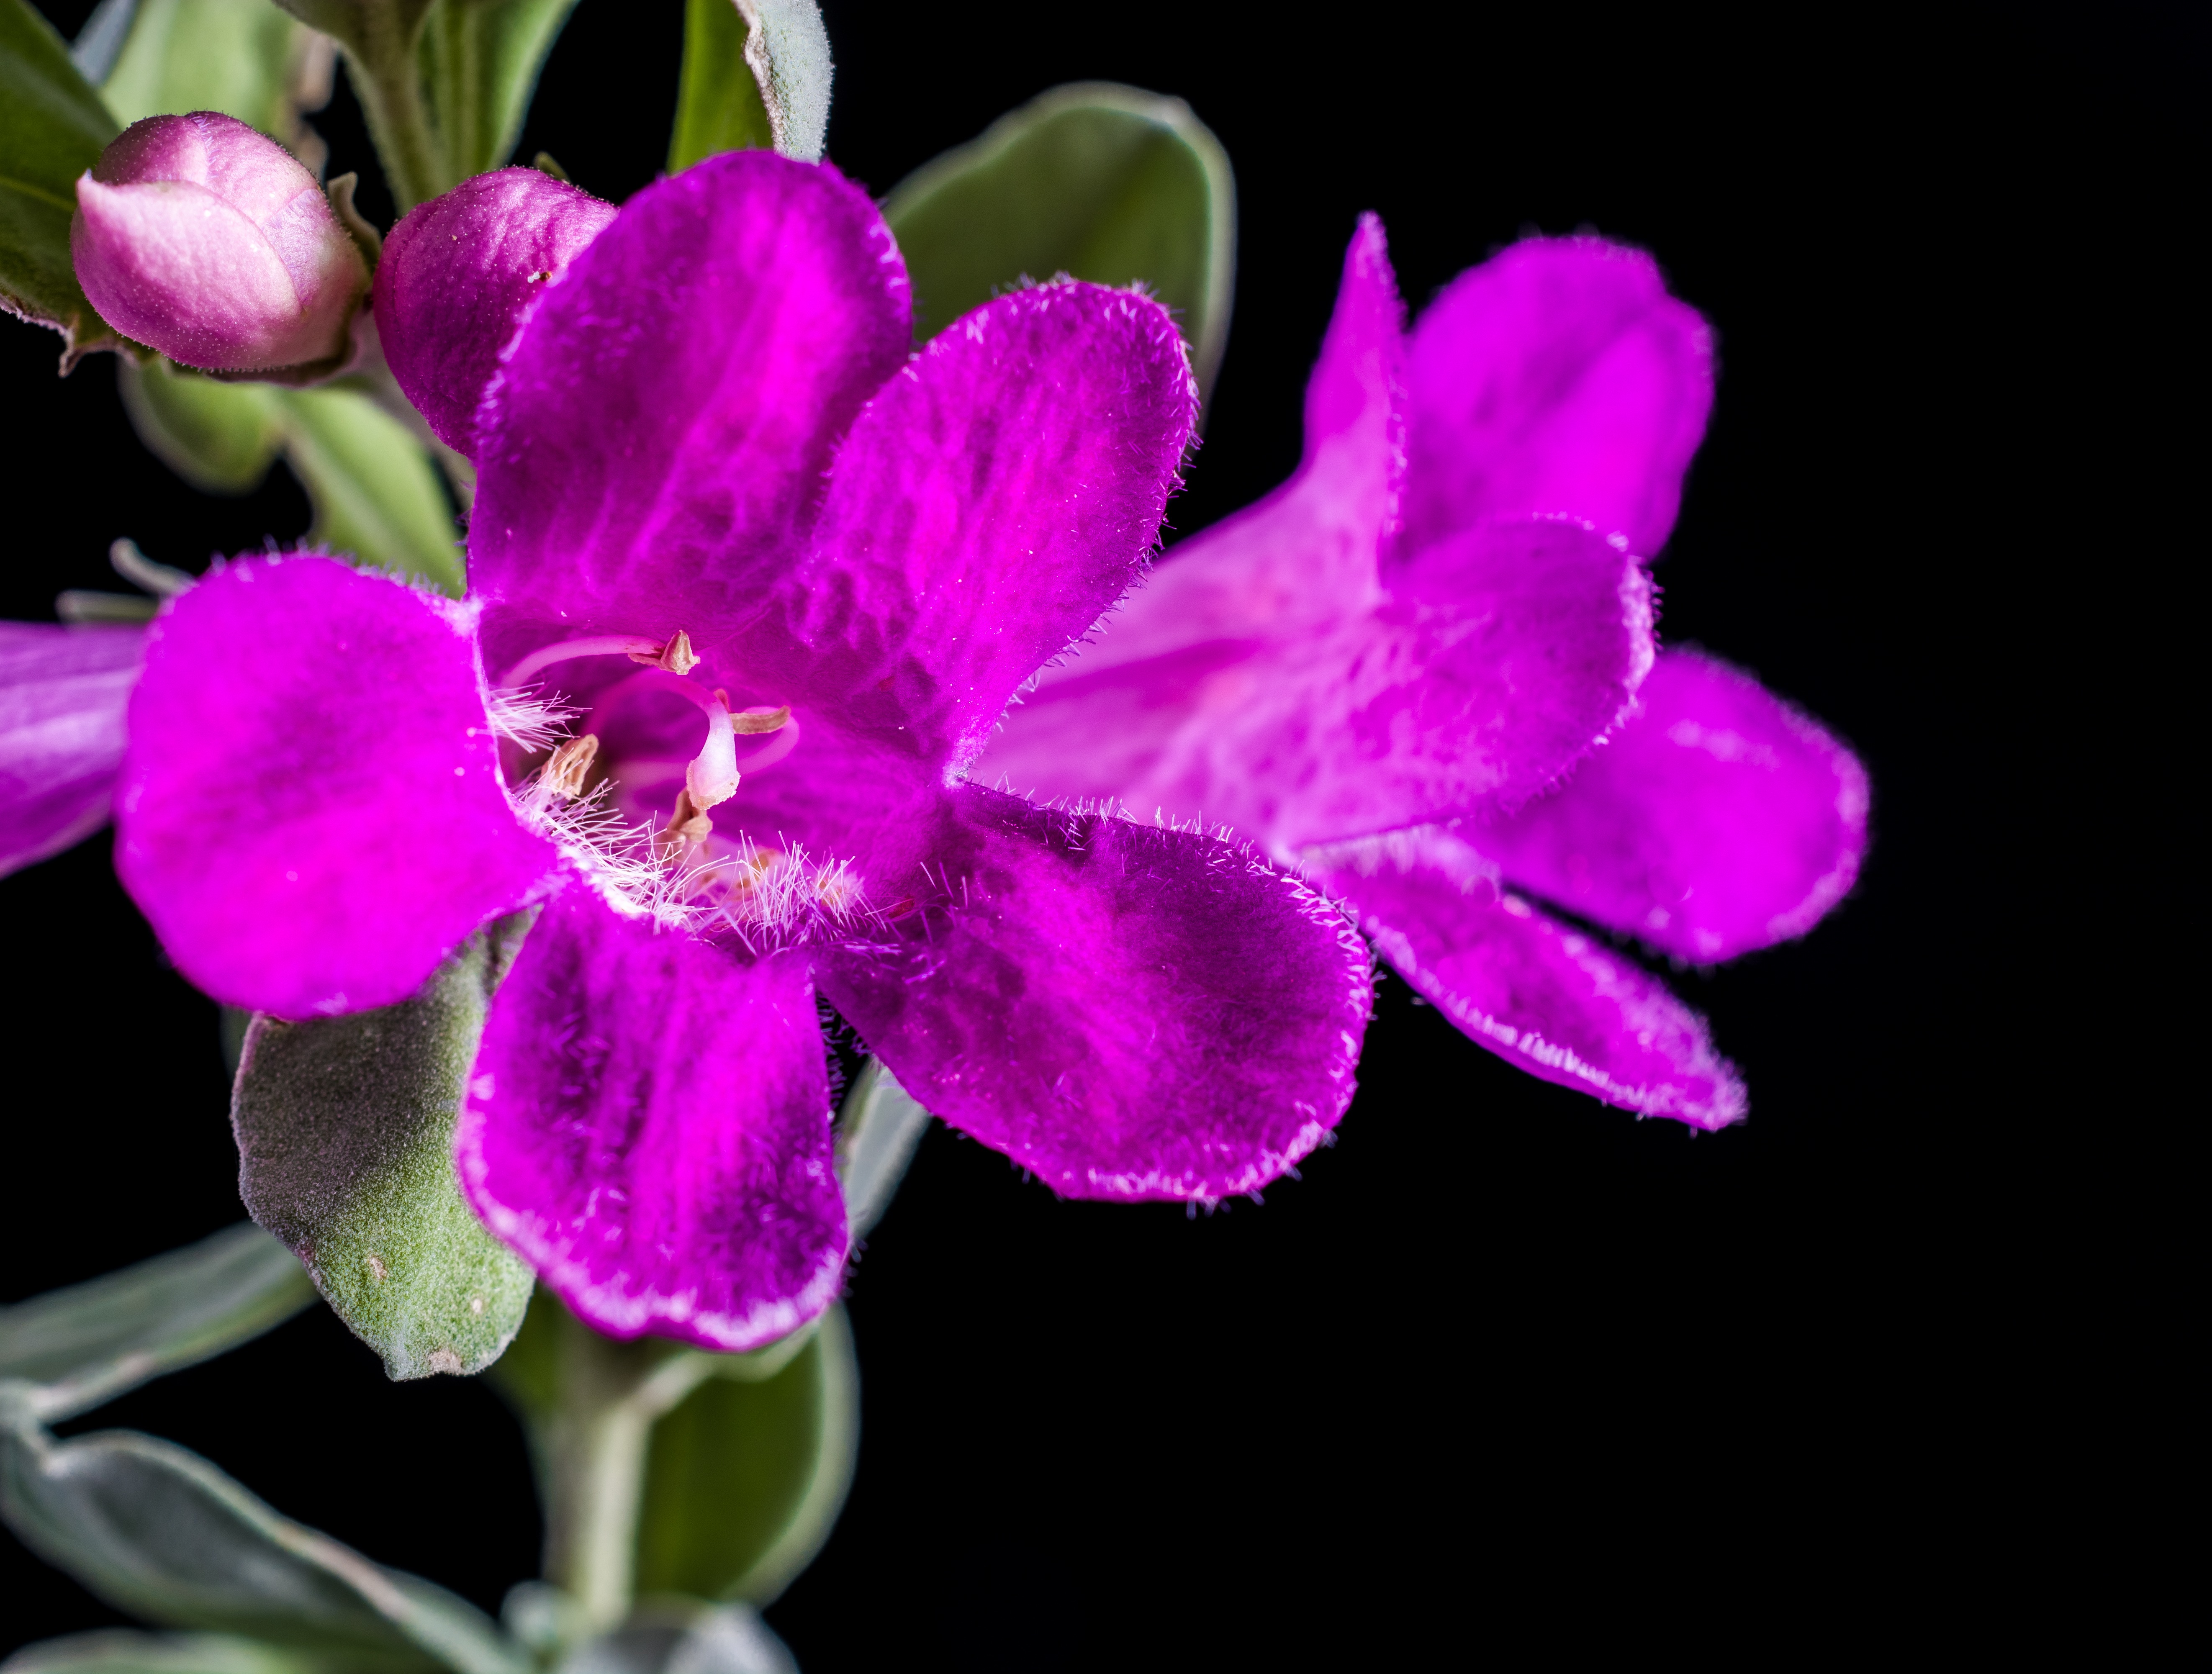
blossom, plant, flower, purple, petal, bloom, flora, wild flower, orchid, macro photography, flowering plant, cattleya, land plant, violet family